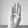
ASL letter: B